Cour Carrée

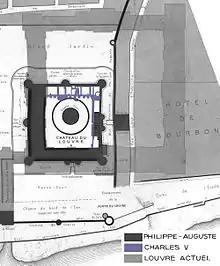
An 1866 map of the Medieval Louvre Castle and the Cour Carrée

The Cour Carrée (Square Court) is one of the main courtyards of the Louvre Palace in Paris. The wings surrounding it were built gradually, as the walls of the medieval Louvre were progressively demolished in favour of a Renaissance palace.